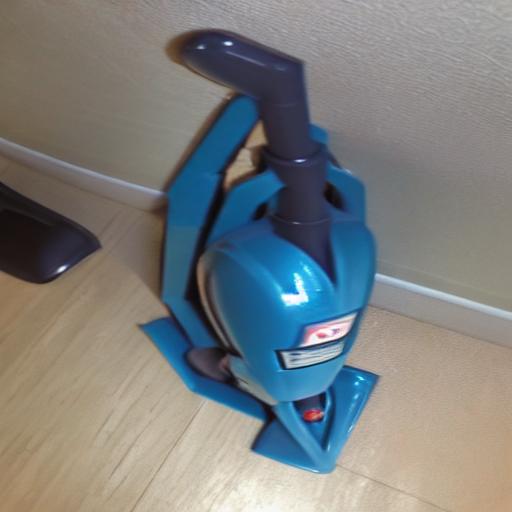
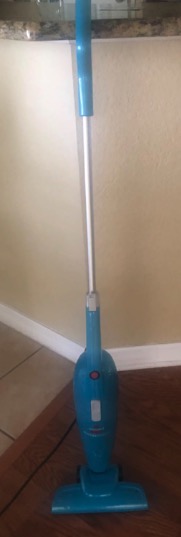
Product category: items_vacuum
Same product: no